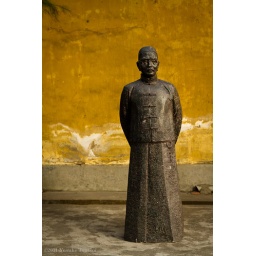
statue against yellow wall